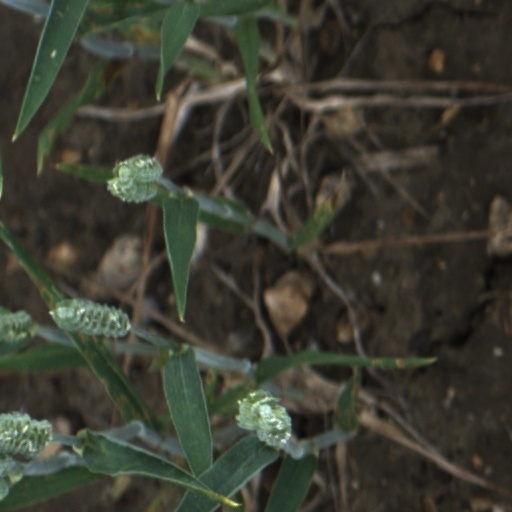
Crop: wheat